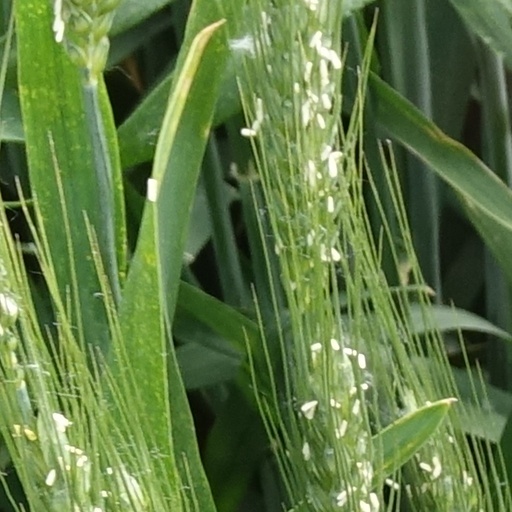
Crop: wheat